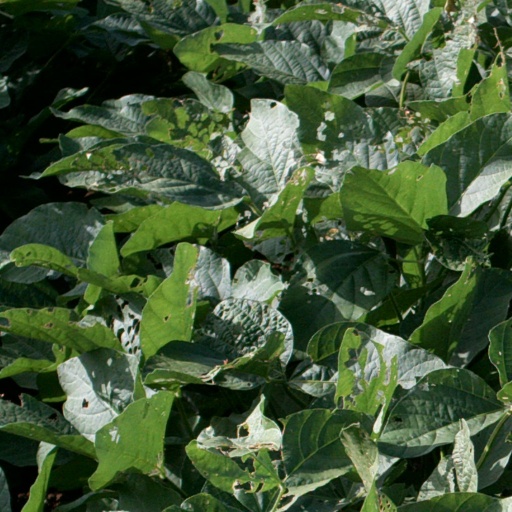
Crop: soybean